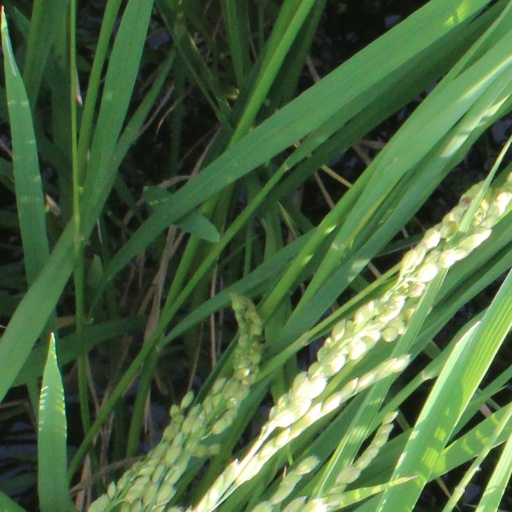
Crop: rice